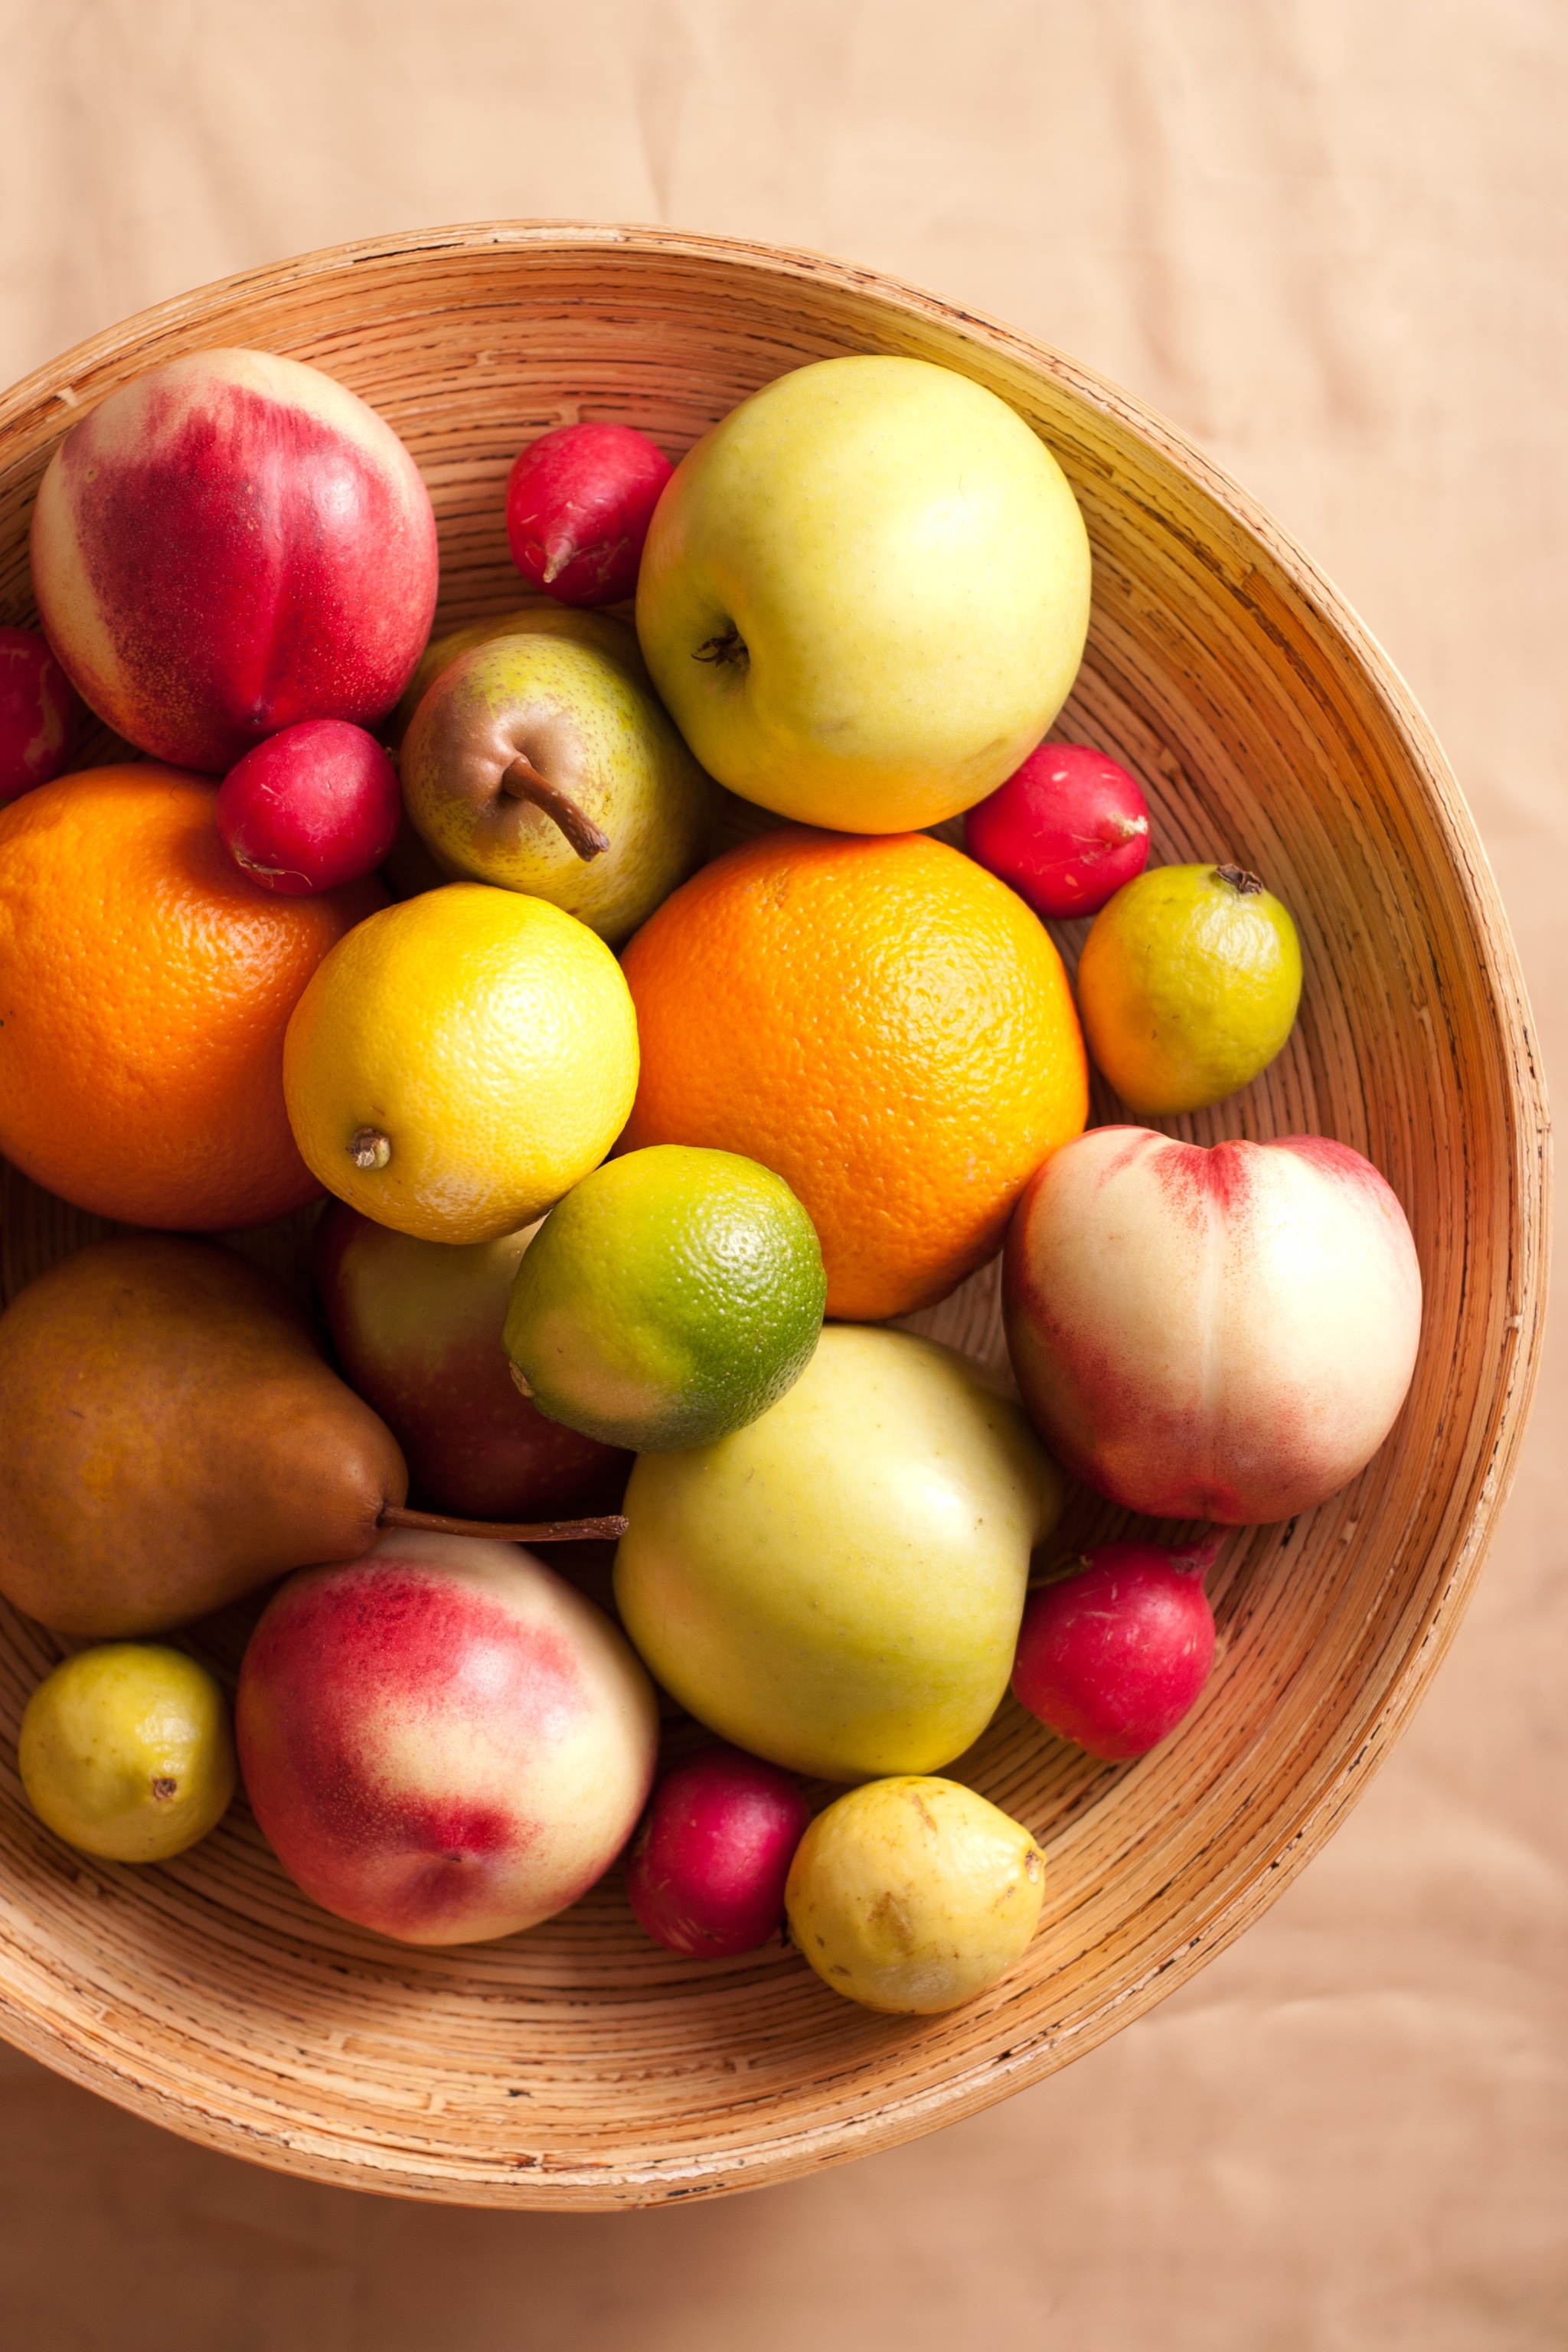
apple, nature, plant, fruit, summer, ripe, orange, food, green, red, harvest, produce, vegetable, natural, fresh, yellow, agriculture, garden, basket, pear, healthy, health, variety, season, lemon, lime, radish, eating, fruits, raw, organic, citrus, flowering plant, land plant